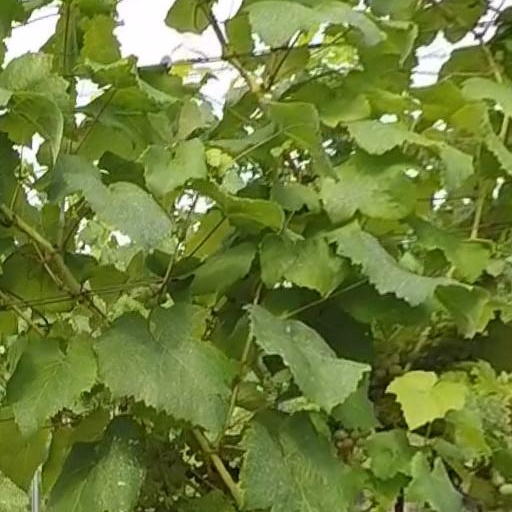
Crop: grape